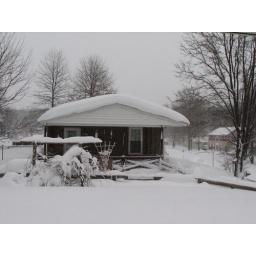
My next door neighbor's house and the fence between slowly being consumed by snow.